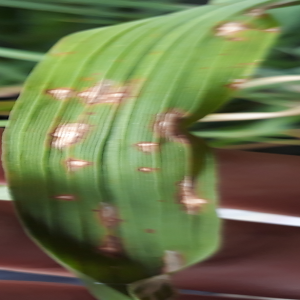
Disease: Blast